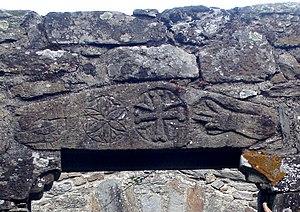
Le linteau de la porte de façade de la chapelle, sculpté de motifs symboliques
Prunelli-di-Fiumorbo est une commune française située dans la circonscription départementale de la Haute-Corse et le territoire de la collectivité de Corse. Elle appartient à l'ancienne piève de Cursa, dans le Fiumorbo.